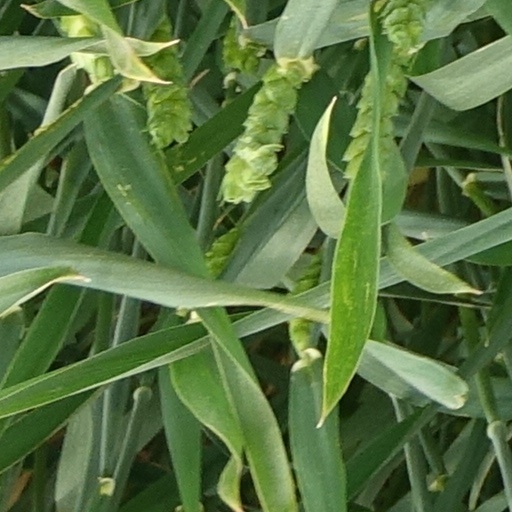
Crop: wheat